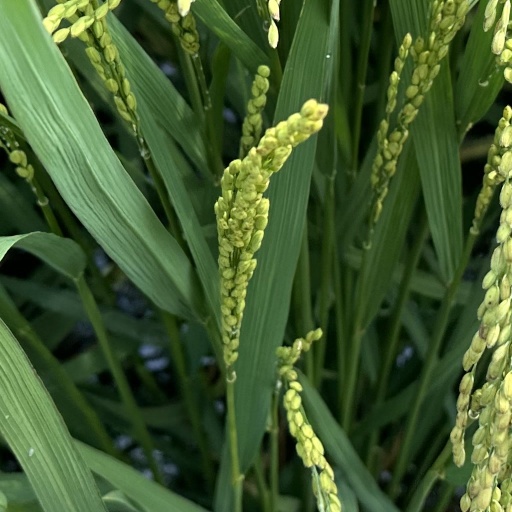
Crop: rice